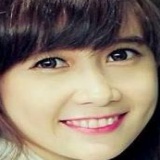
diễn viên Mai Quỳnh Anh